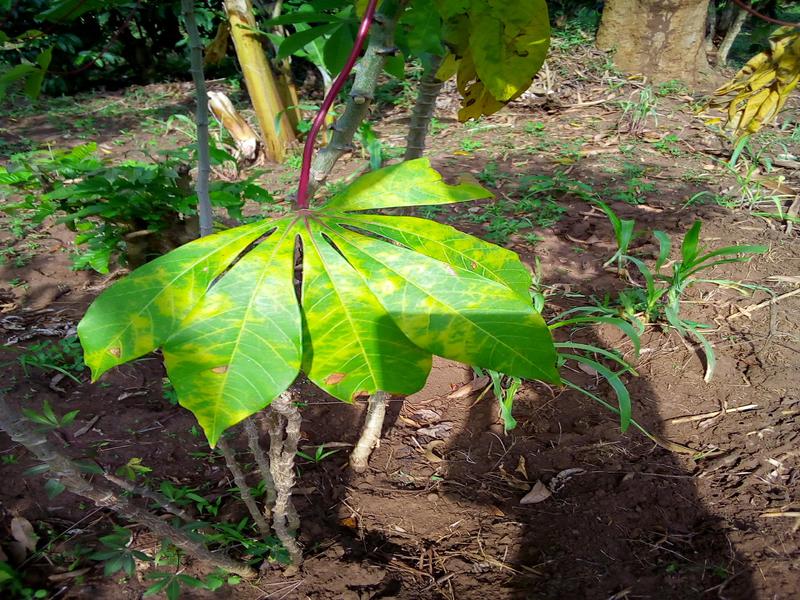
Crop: cassava
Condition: brown_streak_disease